Full Stretch

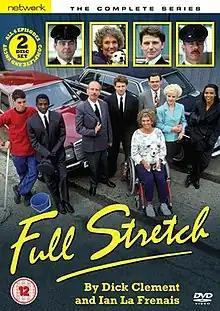

Full Stretch is a British comedy television series which first aired on ITV in 1993. It portrays a limousine rental company owned by an ex-footballer.